North vs. South: The Great American Civil War

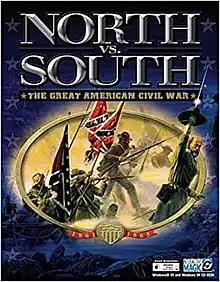

North vs. South: The Great American Civil War is a 1999 computer wargame developed by Erudite Software and published by Interactive Magic.